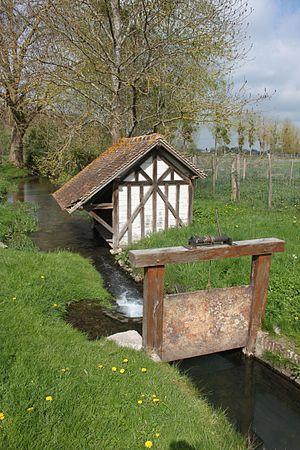
Lavoir et vannage à proximité du manoir du Hom
Le Manoir du Hom est un manoir situé à Beaumont-le-Roger, dans le département de l'Eure en Normandie. Le manoir ainsi que les communs, les cours et les douves sont inscrits à l'inventaire supplémentaire des monuments historiques depuis 1989.